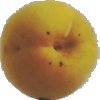
Label: Peach 2